Mhamed Yazid

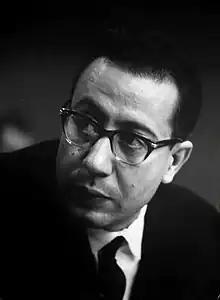
Mhamed Yazid

Mhamed Yazid (born in Blida, 1923–2003) was an Algerian independence activist and politician. He joined the nationalist Parti du Peuple Algérien (PPA) in 1942, and later, after moving to Paris, France for university studies, joined its successor organization, the MTLD, where he became a member of the central committee. He was arrested in 1948 and sentenced to two years of prison for "carrying suspicious documents". He later led hunger strikes in prison.